Andrei Kirilenko

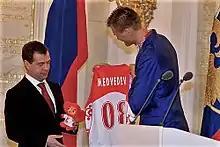
Kirilenko with Russian President Dmitry Medvedev in 2008

In the middle of the 2004–05 season against the Washington Wizards, Kirilenko sustained a broken right wrist, sidelining him for the remainder of the season. Despite only playing in 41 of 82 games for the Jazz, he amassed enough blocked shots during the season to qualify as the league leader in blocks per game, and was named to the second team on the NBA All-Defensive Team.